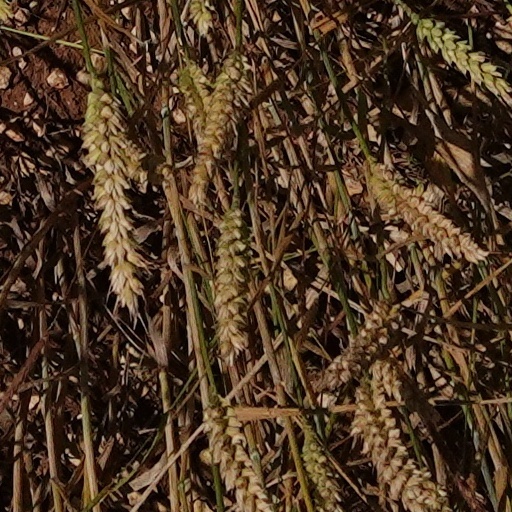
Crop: wheat